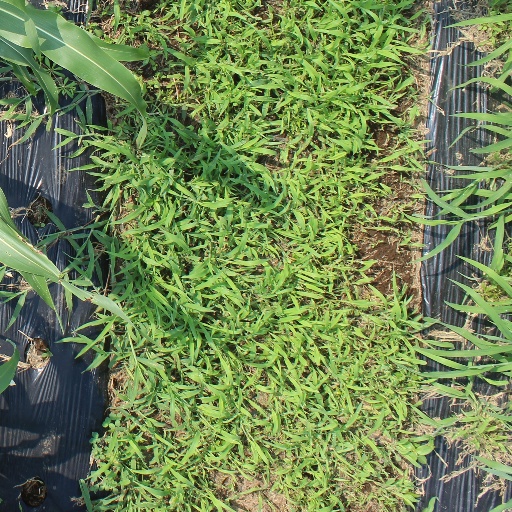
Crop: sorghum